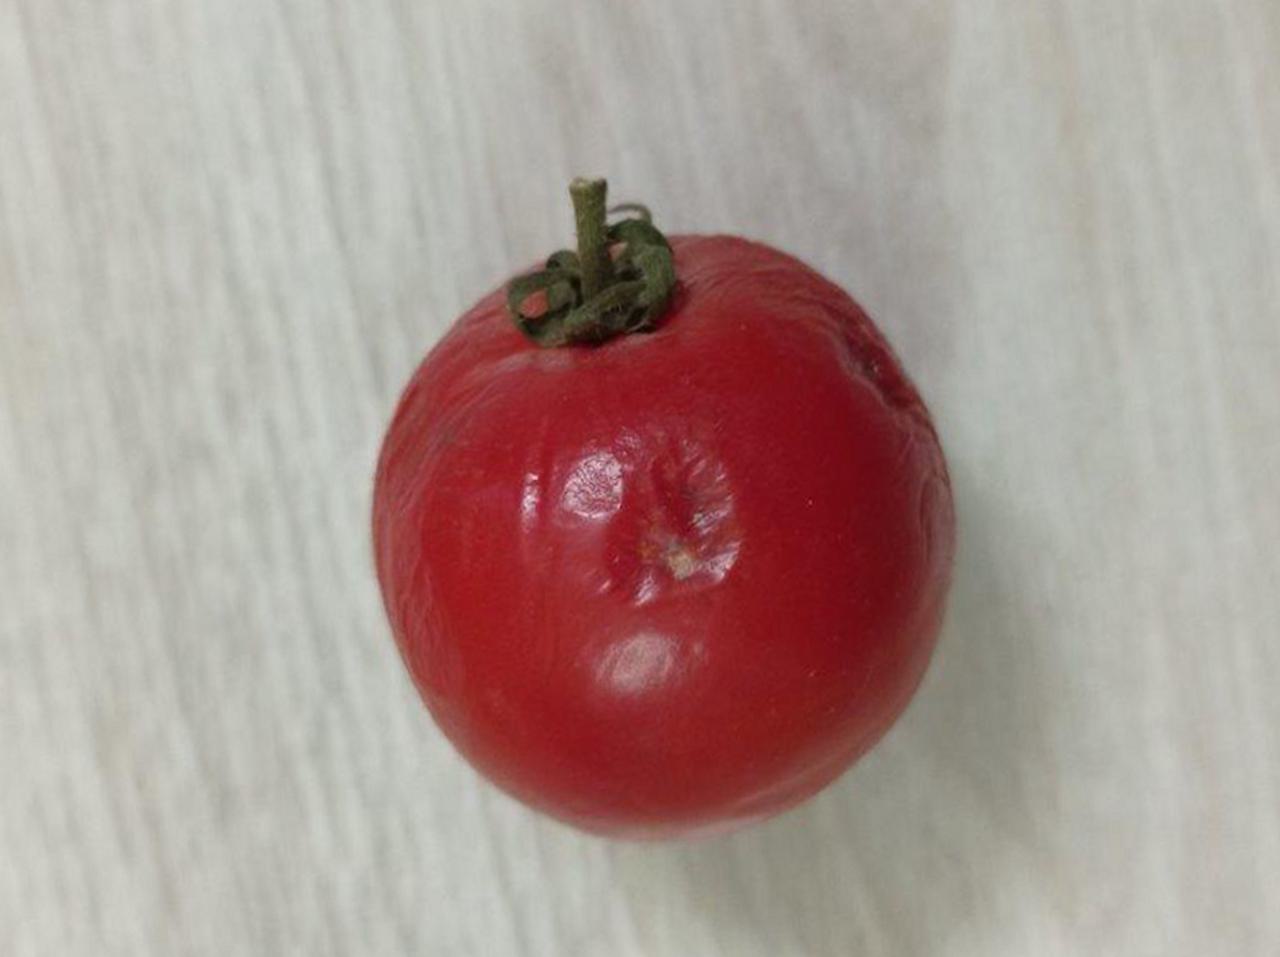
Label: Rotten